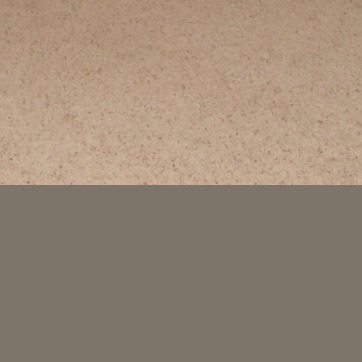
Material: carpet